Otto the Great

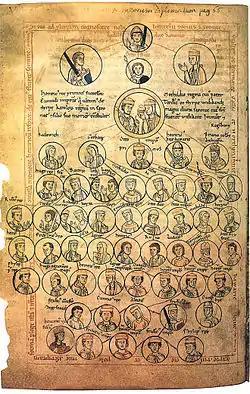
Genealogy of the Ottonians from the 13th century "Chronica sancti Pantaleonis". Heinricus rex and Methildis regina can be seen in the double circle with Otto directly below them.

Otto was born on 23 November 912, the oldest son of the Duke of Saxony, Henry the Fowler and his second wife Matilda, the daughter of Dietrich of Ringelheim, a Saxon count in Westphalia. Henry had previously married Hatheburg of Merseburg, also a daughter of a Saxon count, in 906, but this marriage was annulled, probably in 909 after she had given birth to Henry's first son and Otto's half-brother Thankmar. Otto had four full siblings: Hedwig, Gerberga, Henry and Bruno.